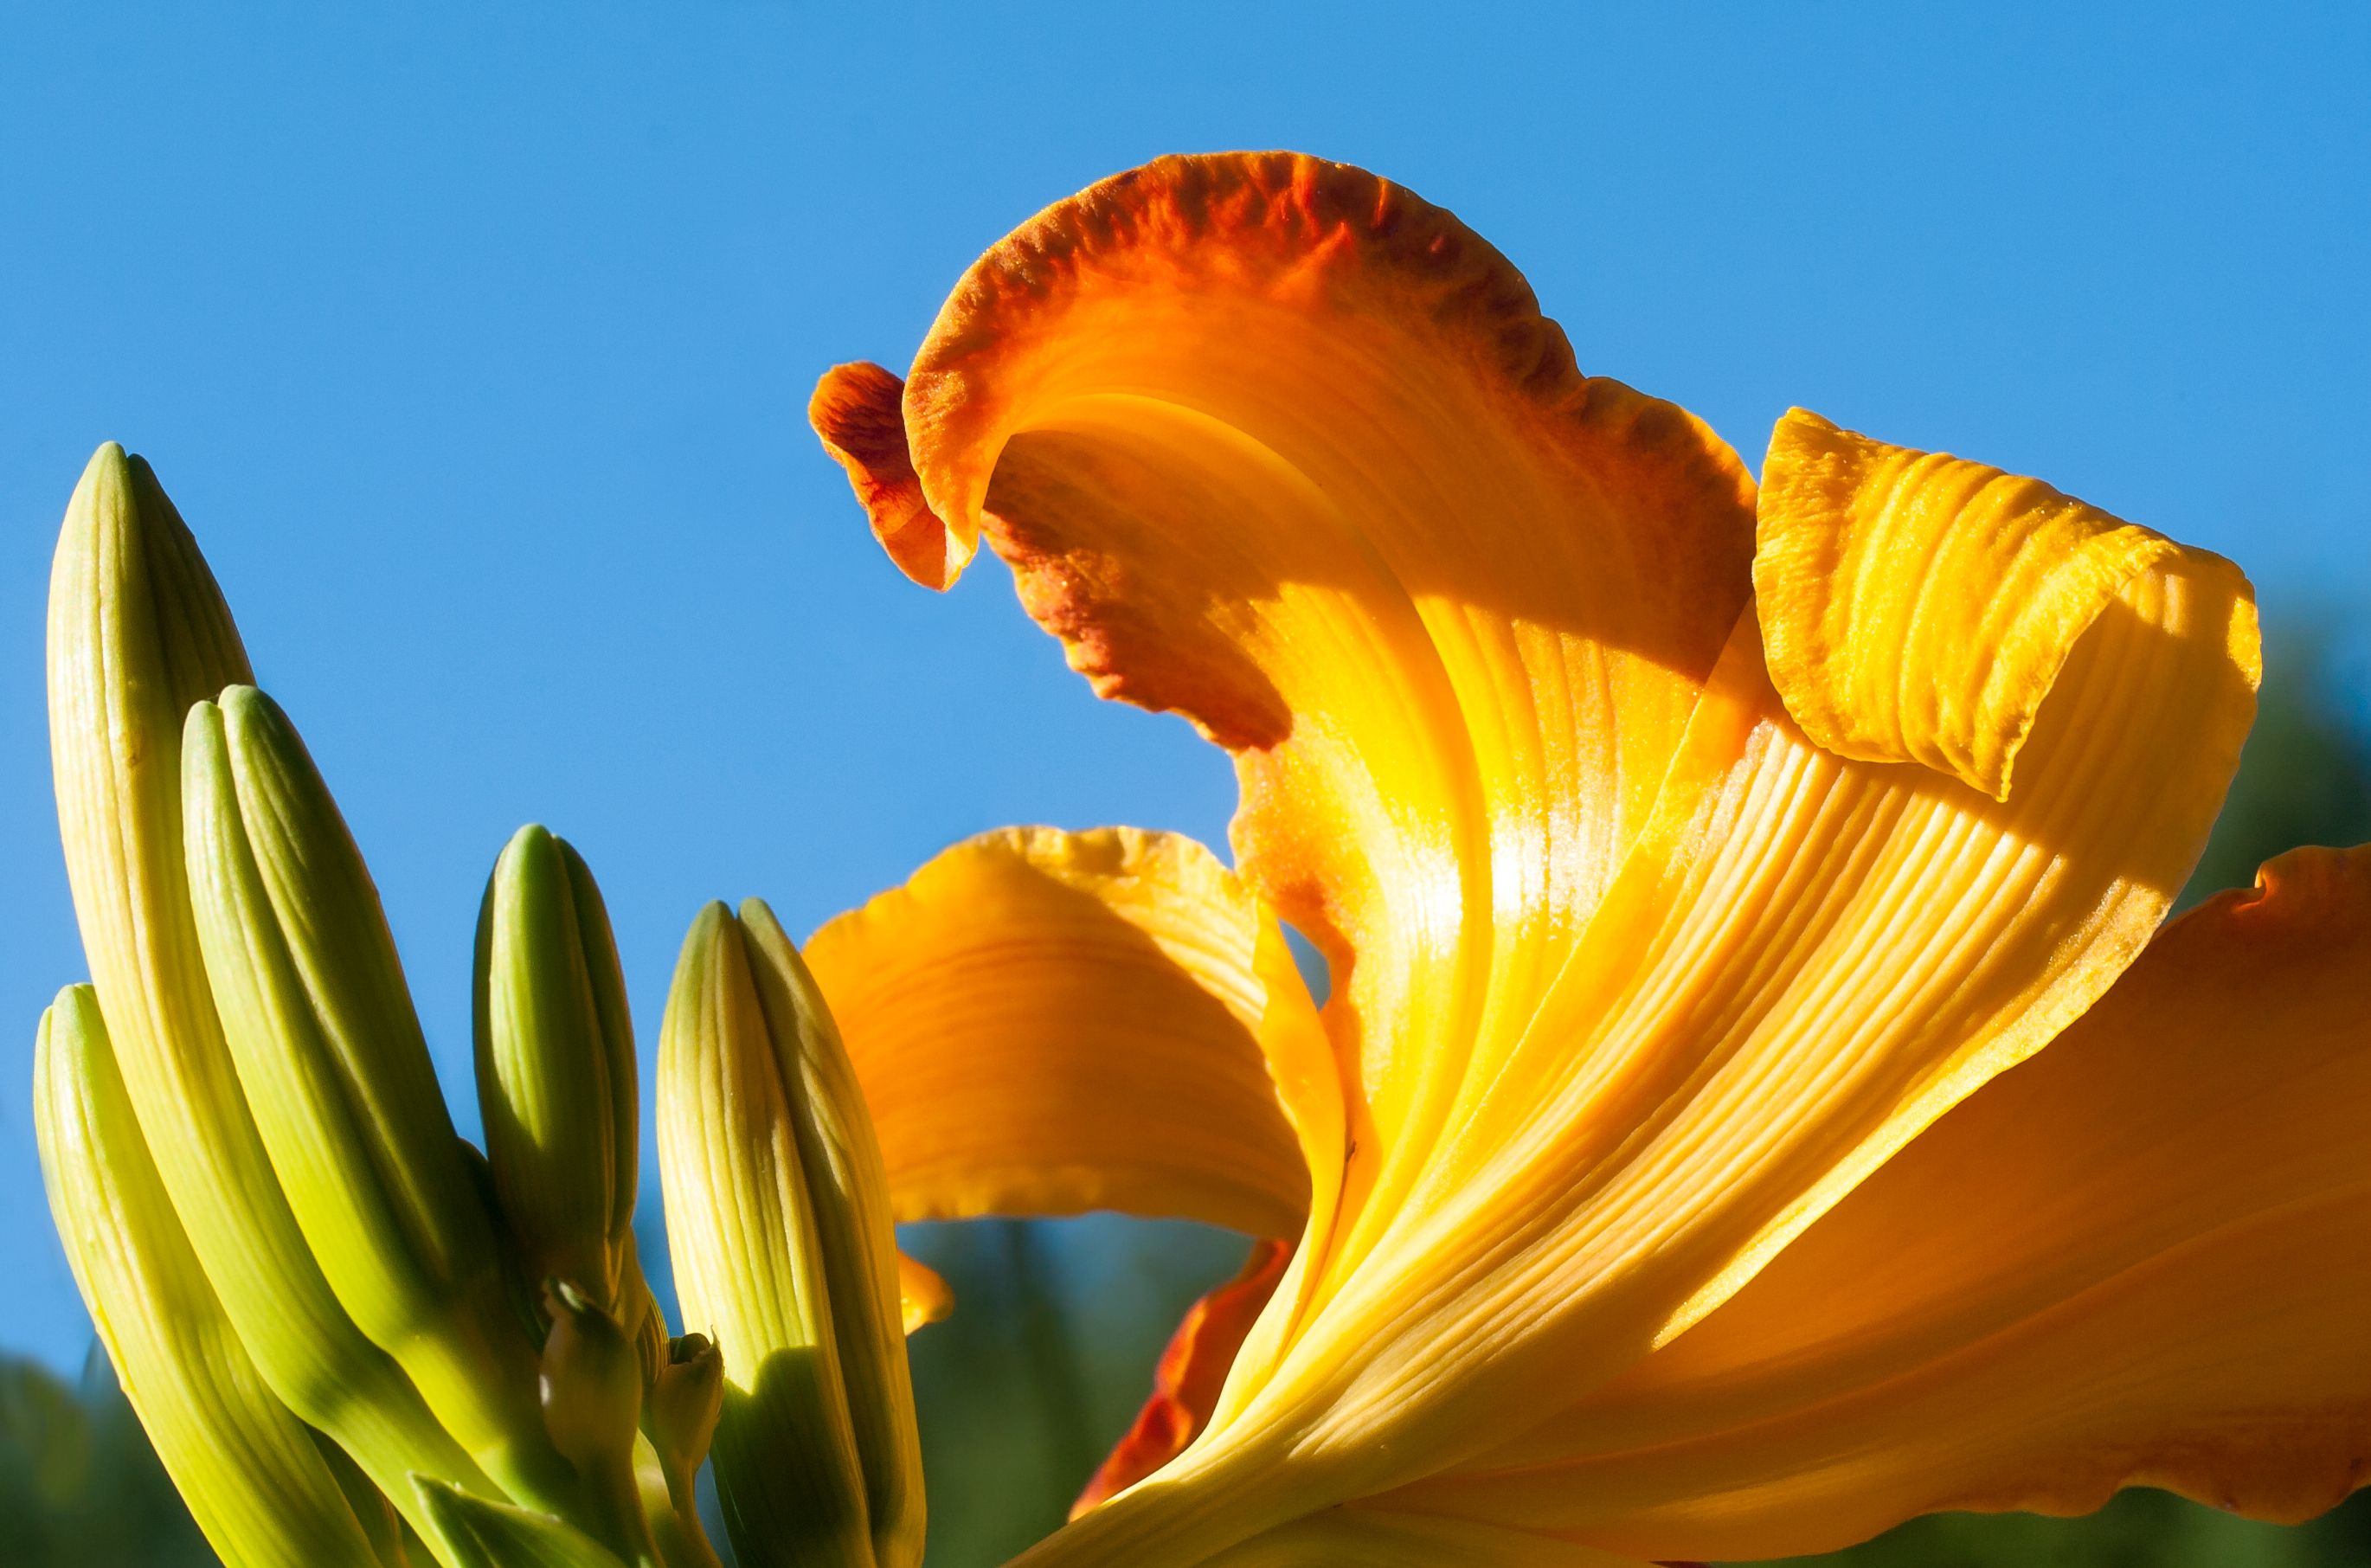
nature, blossom, plant, sky, photography, sunlight, leaf, flower, petal, orange, pollen, backyard, blue, yellow, closeup, flora, sunflower, wildflower, close up, sidelight, bud, daylily, macro photography, flowering plant, daisy family, plant stem, land plant